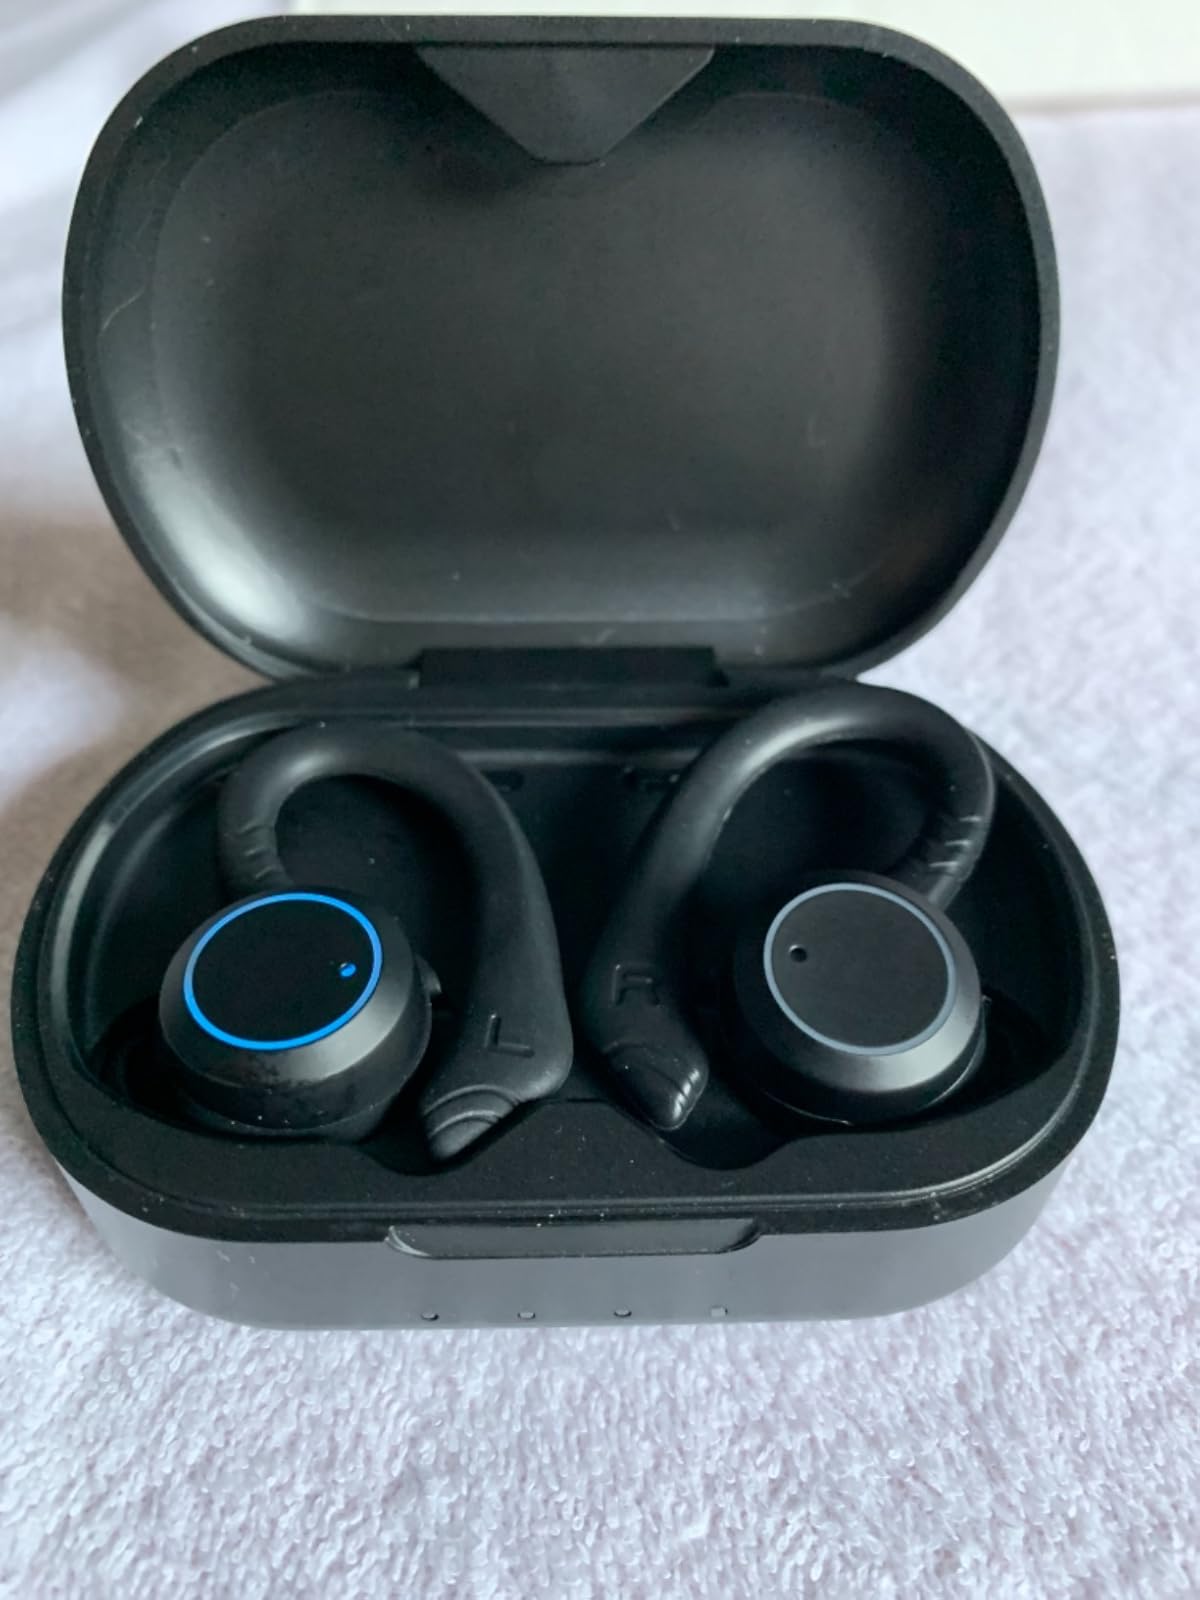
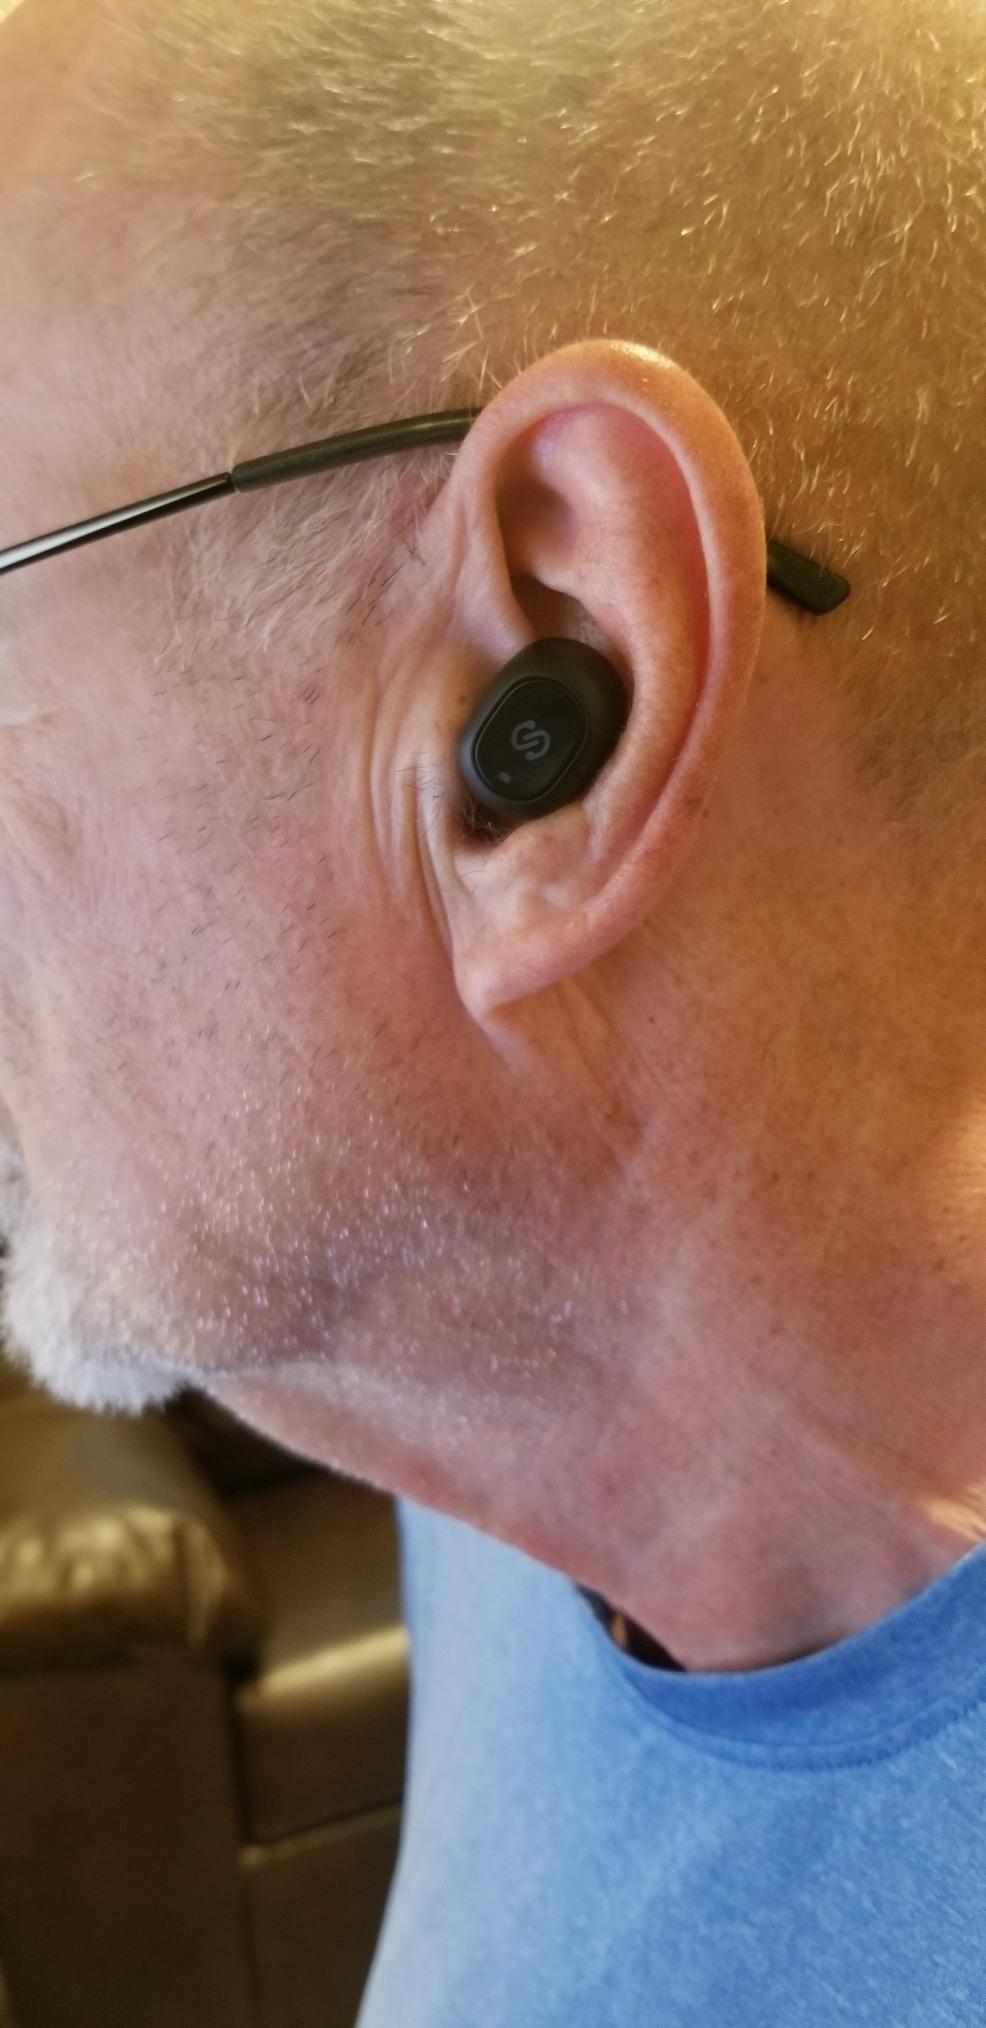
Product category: earbuds
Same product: no